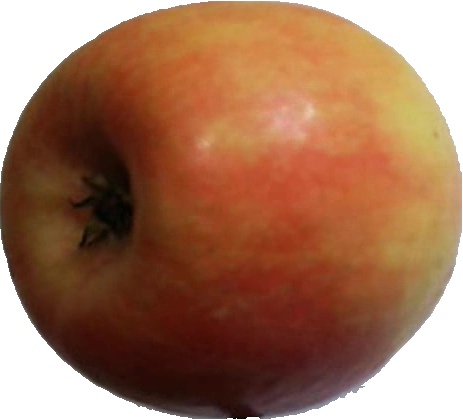
Label: apple_pink_lady_1